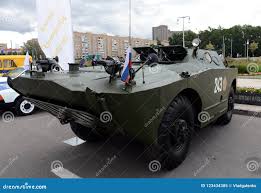
Label: BRDM